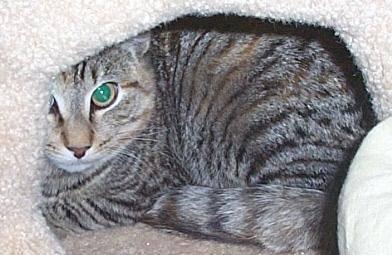
cat